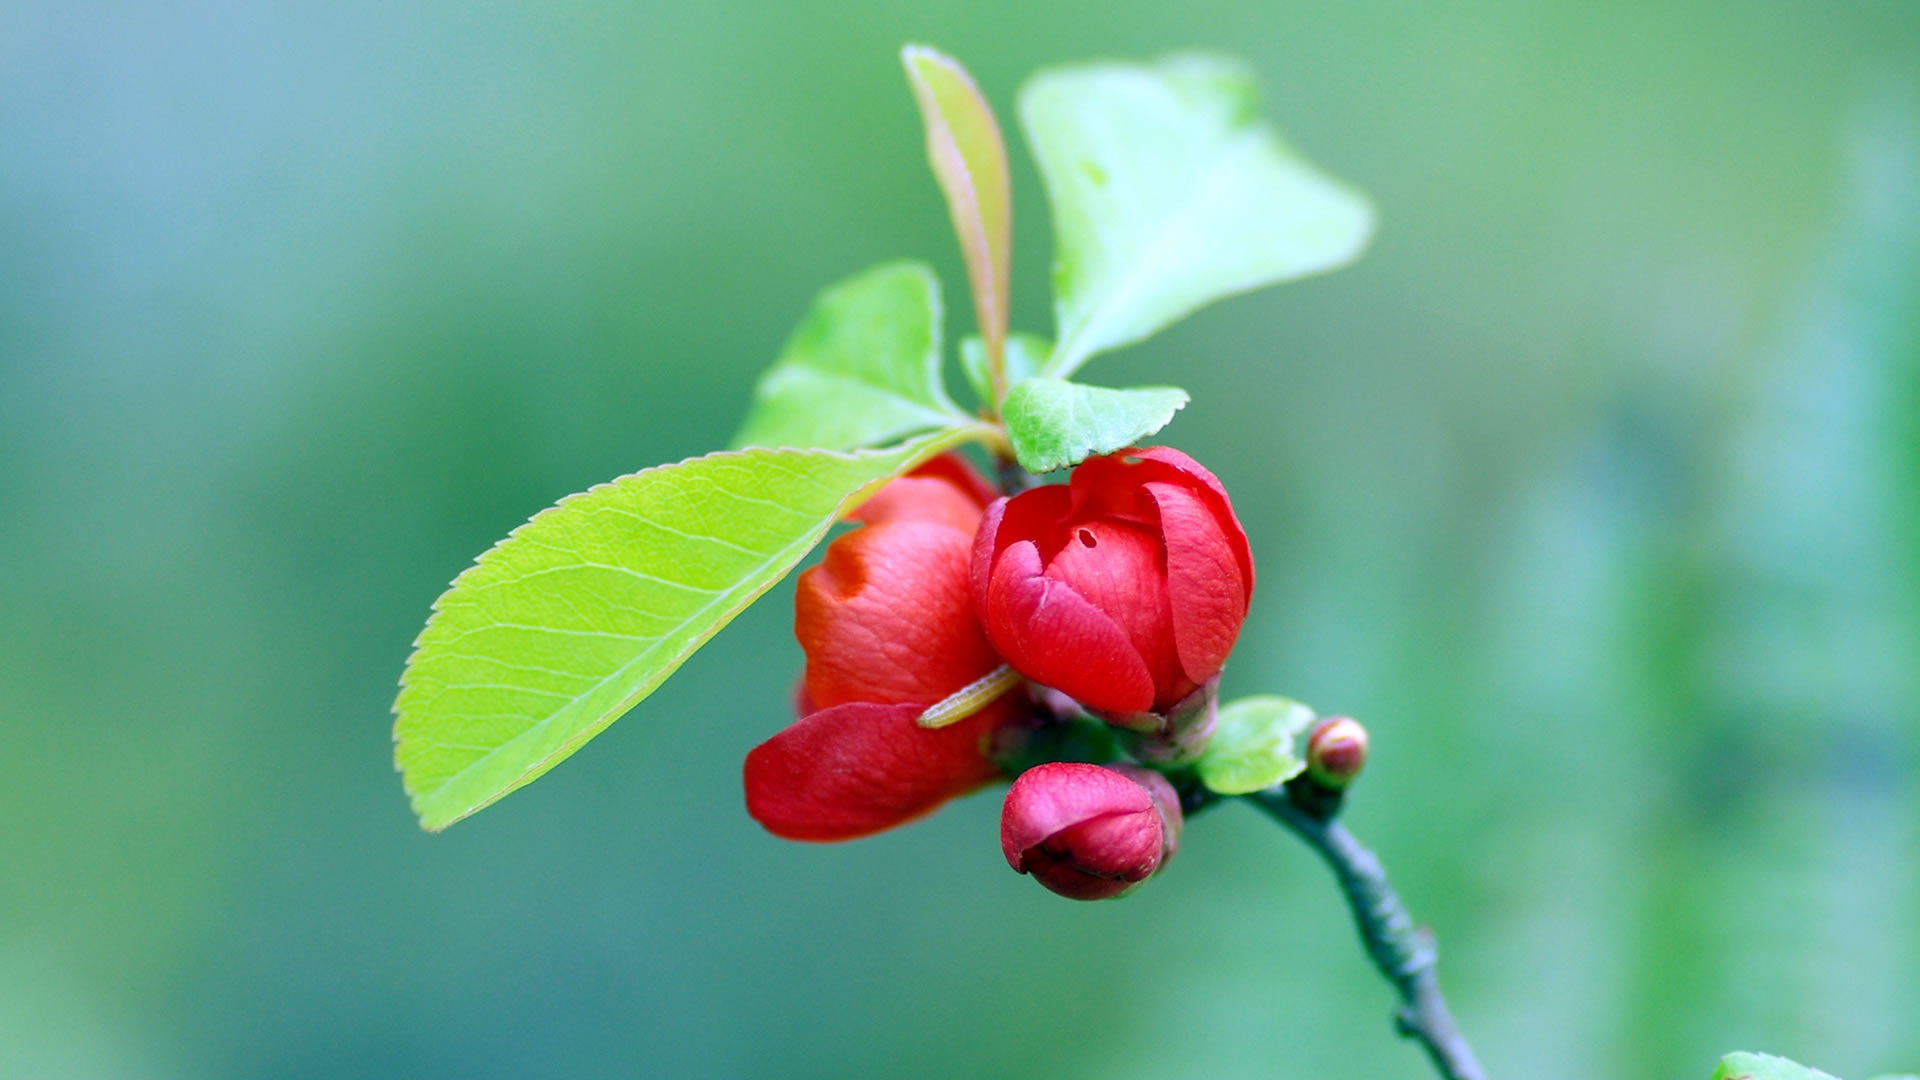
nature, branch, blossom, plant, fruit, berry, leaf, flower, petal, foliage, food, green, red, produce, crop, autumn, flora, close up, shrub, bud, rose hip, macro photography, flowering plant, rose family, acerola, malpighia, snow berry, plant stem, land plant